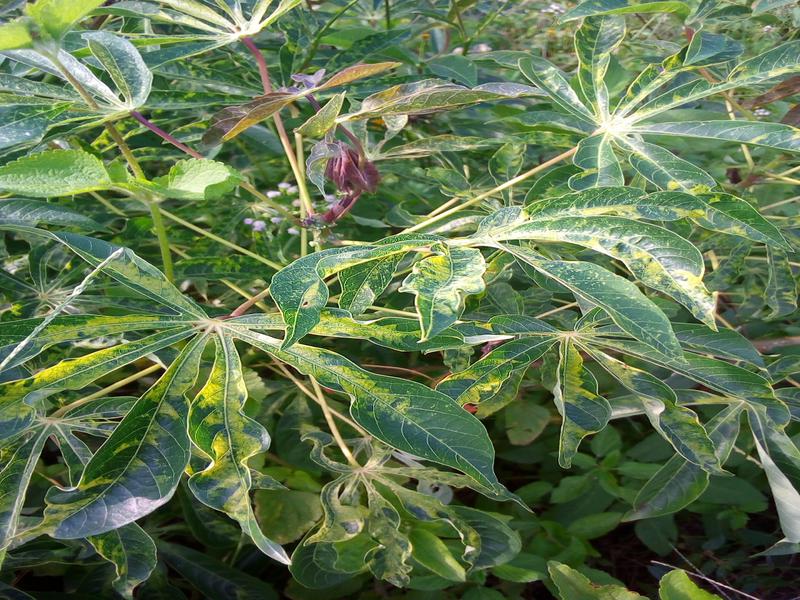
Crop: cassava
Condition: mosaic_disease